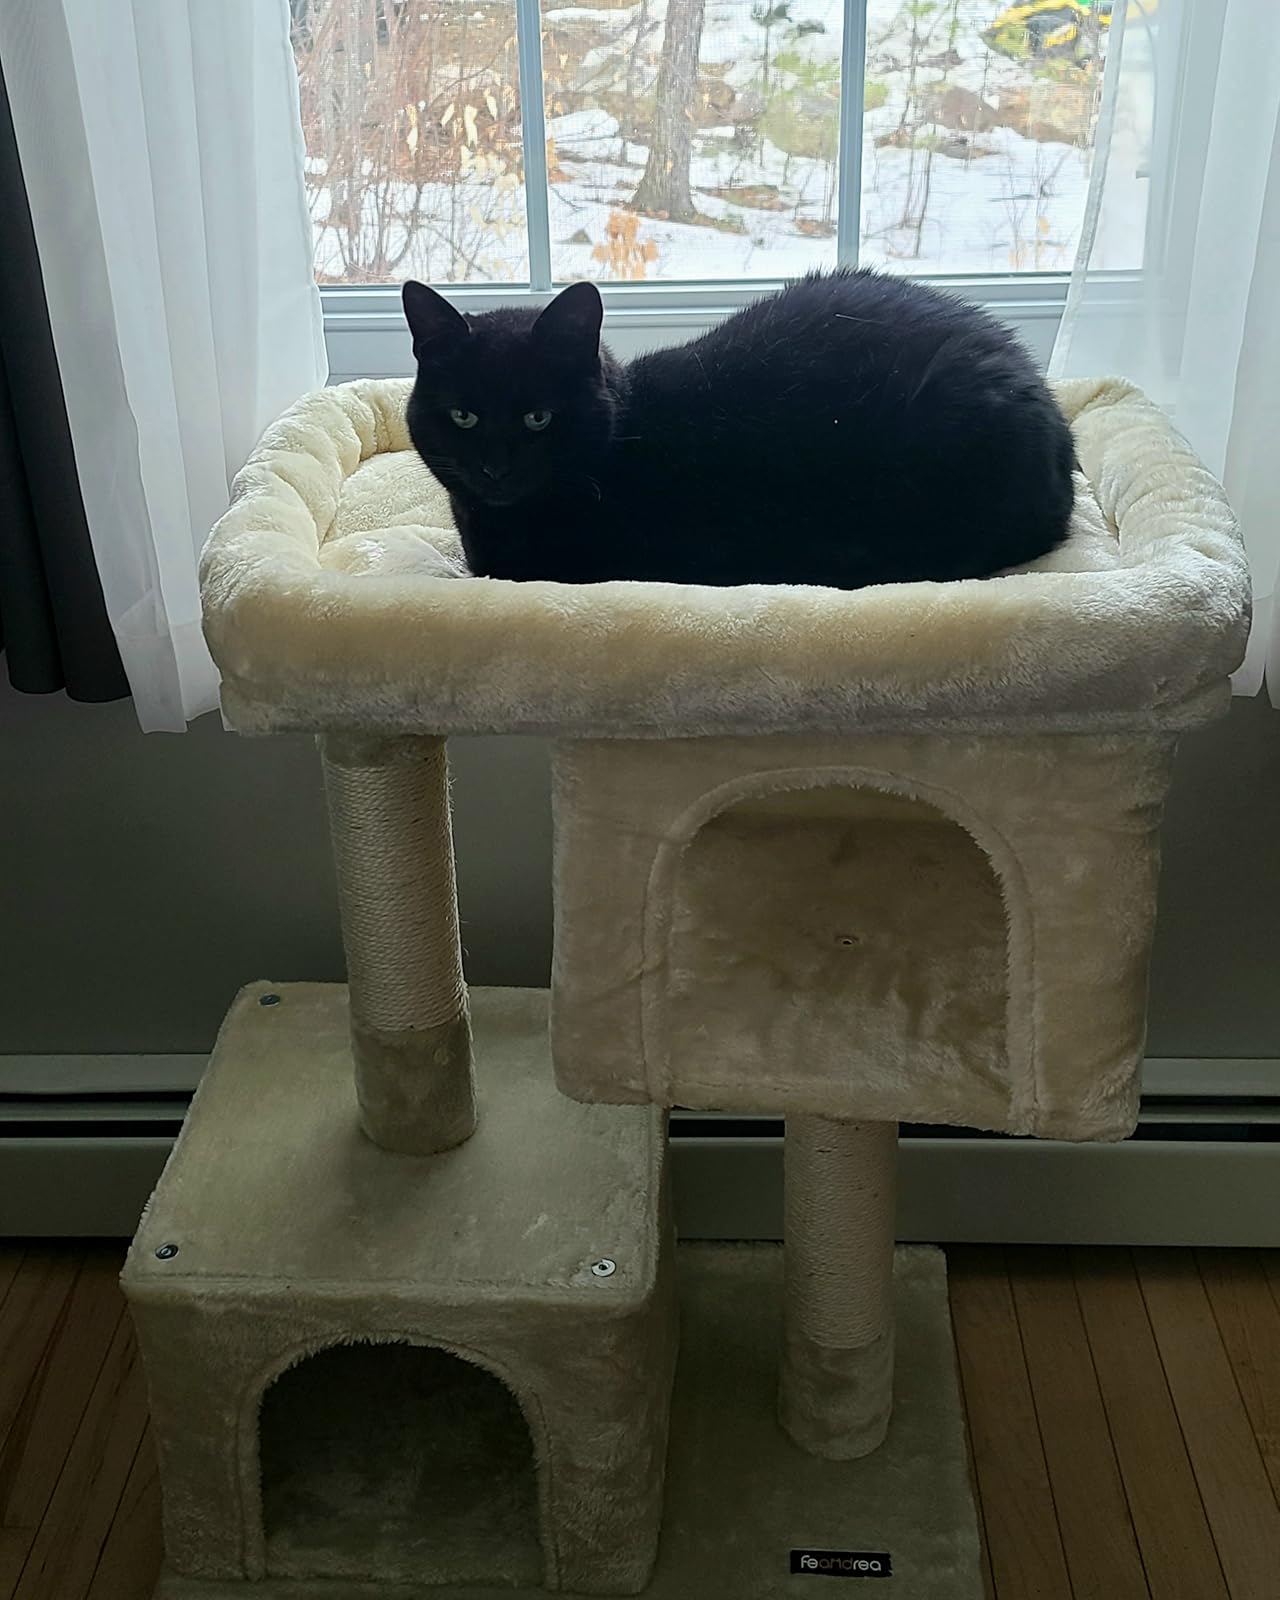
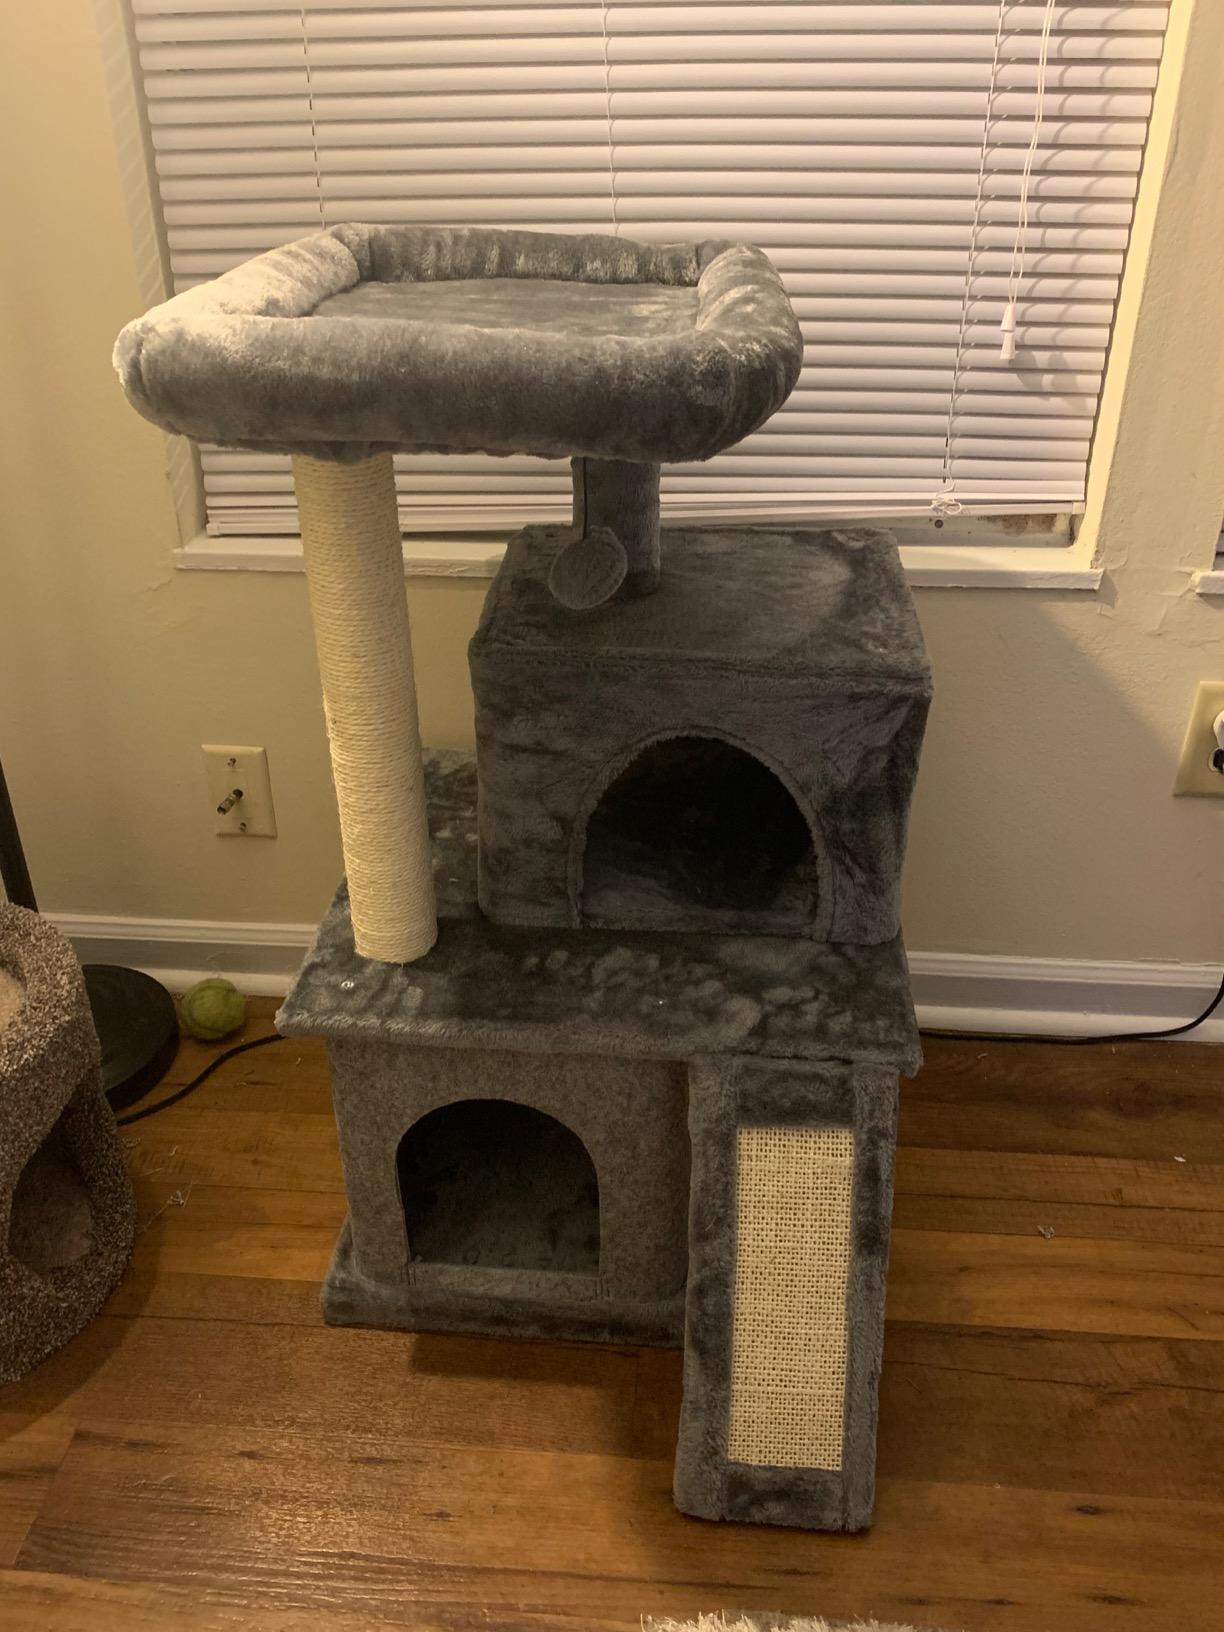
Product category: items_cat tree
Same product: no